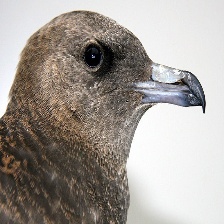
Species: POMARINE JAEGER
Scientific name: STERCORARIUS POMARINUS